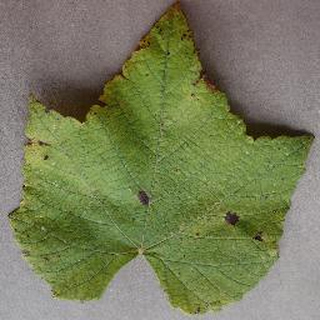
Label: grape_leaf_blight